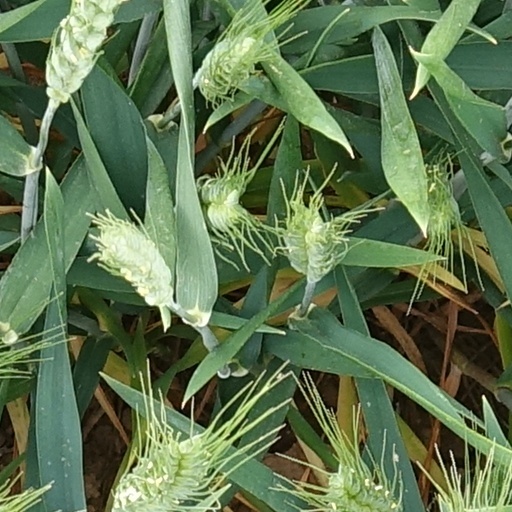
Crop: wheat